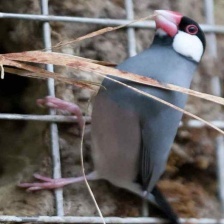
Species: JAVA SPARROW
Scientific name: LONCHURA ORYZIVORA